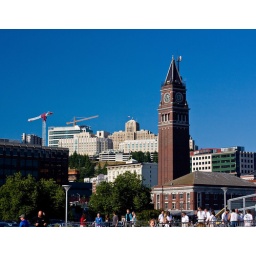
Near where I've been working in Seattle is this clock tower which is actually a part of a train station downtown.